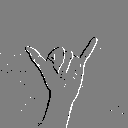
ASL letter: y